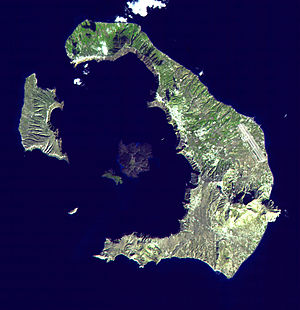
Øer i Middelhavet / Efter areal og befolkning
Dette er en liste over øer i Middelhavet, et indhav mellem Europa og Afrika, med Vestasien i øst og Atlanterhavet i vest.